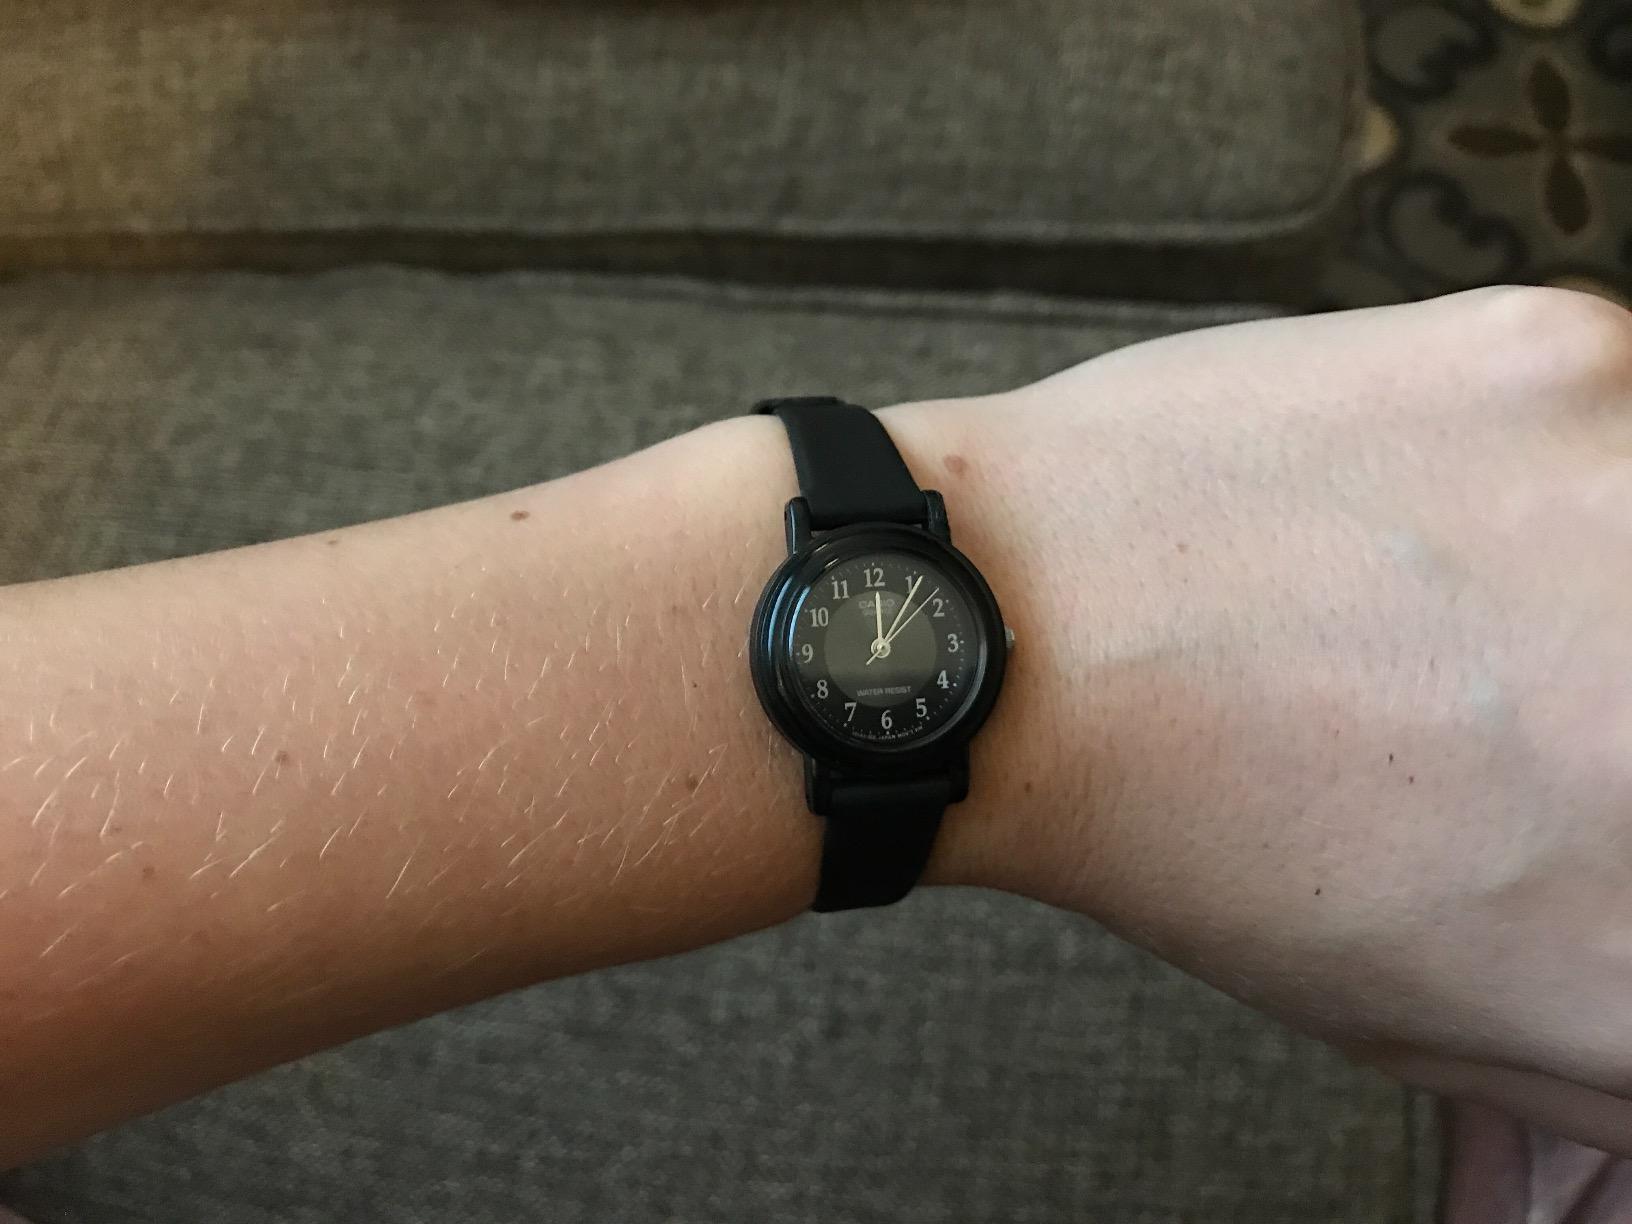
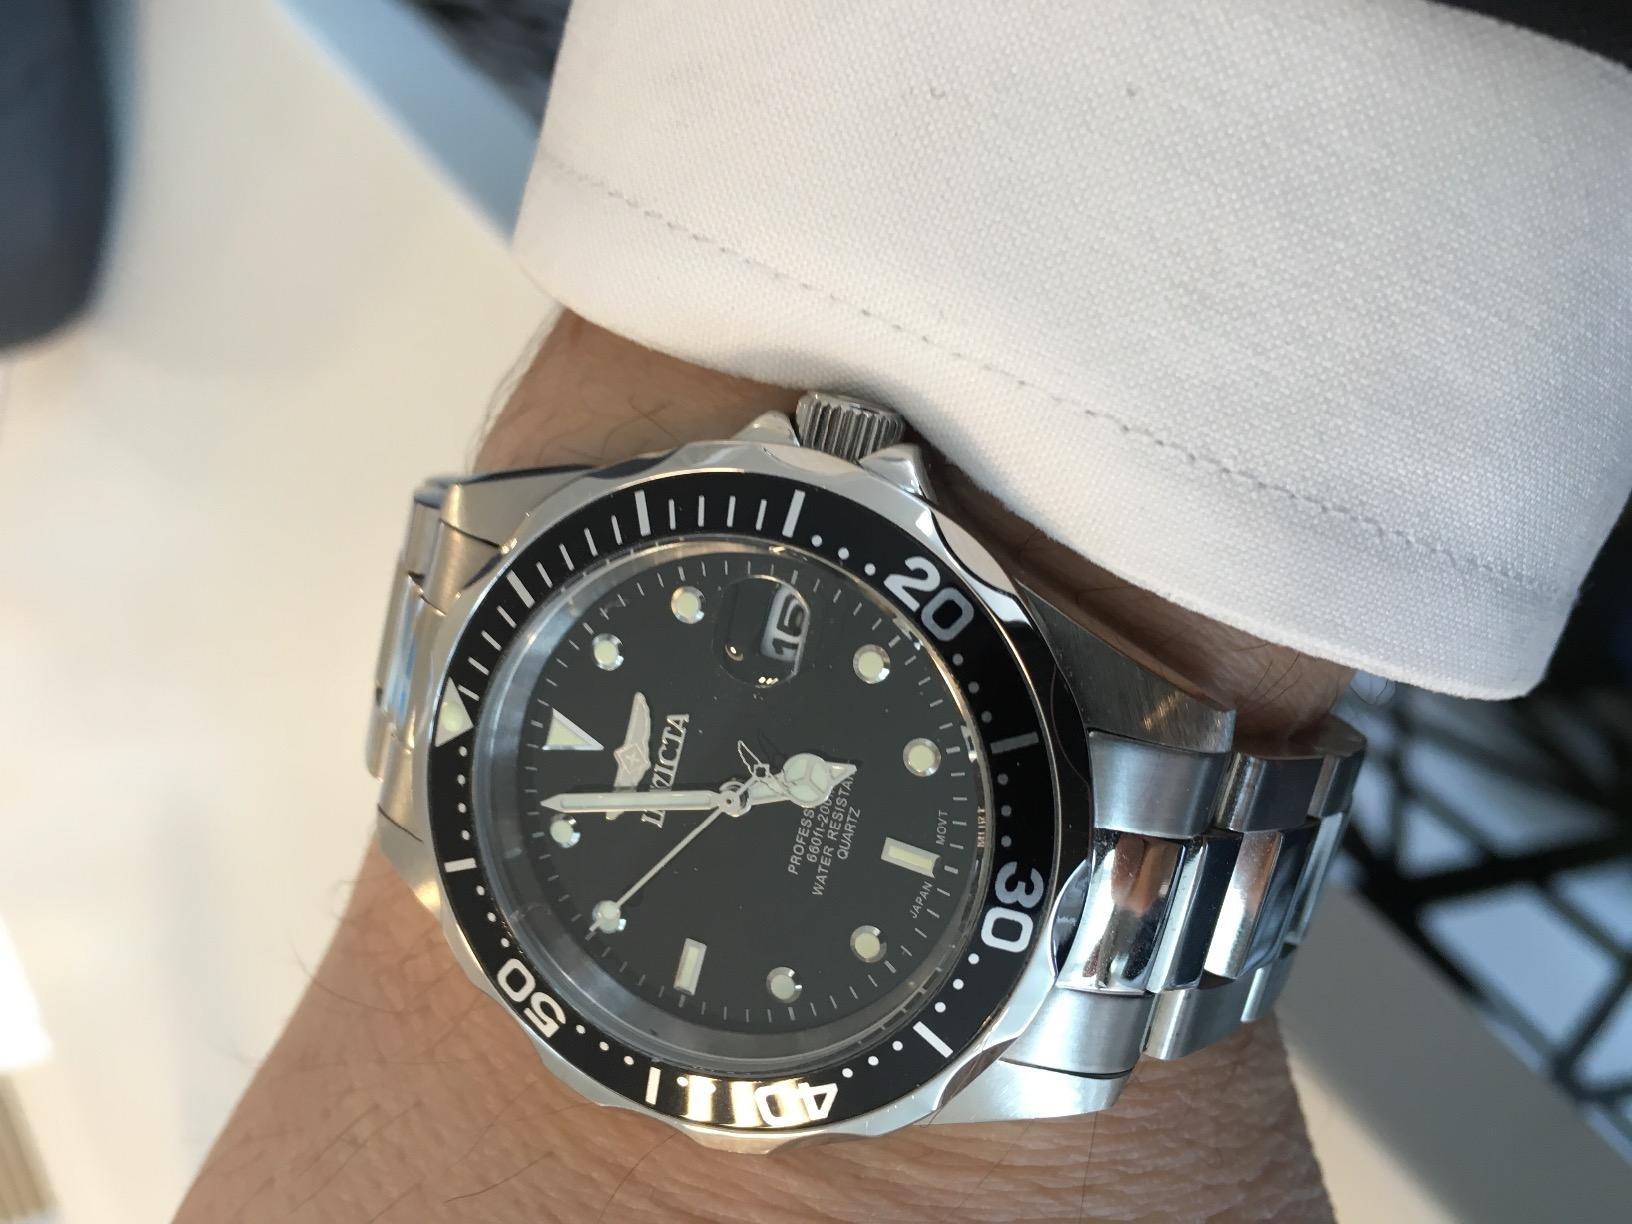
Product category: accessories_watch
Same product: no